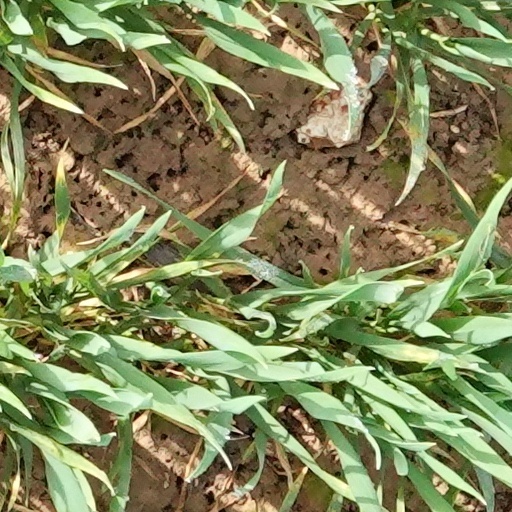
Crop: wheat